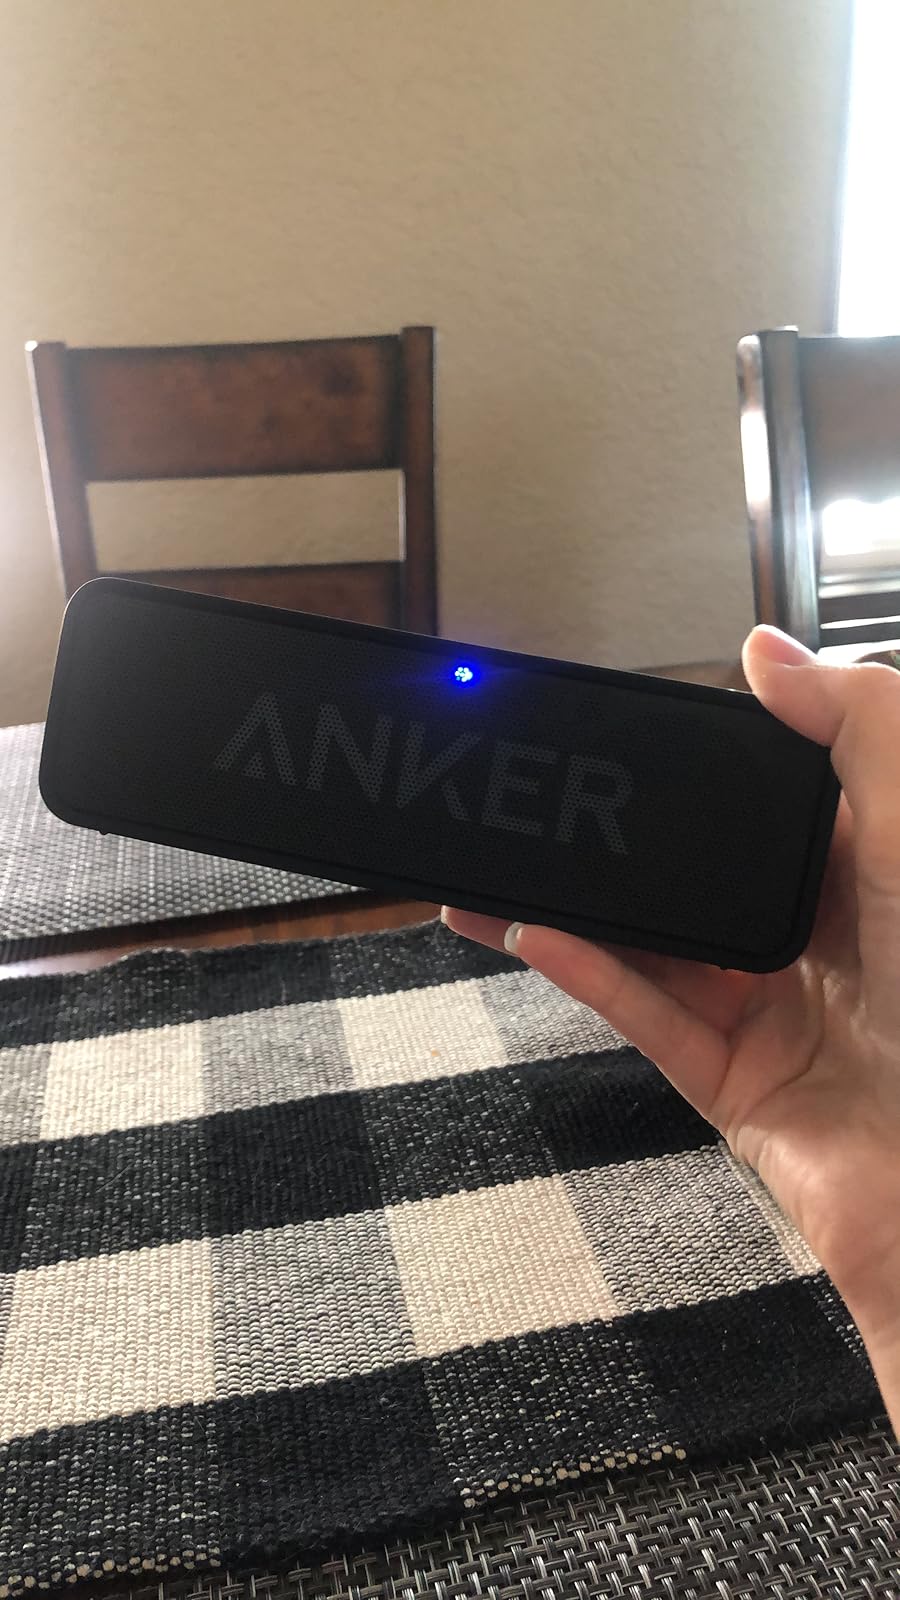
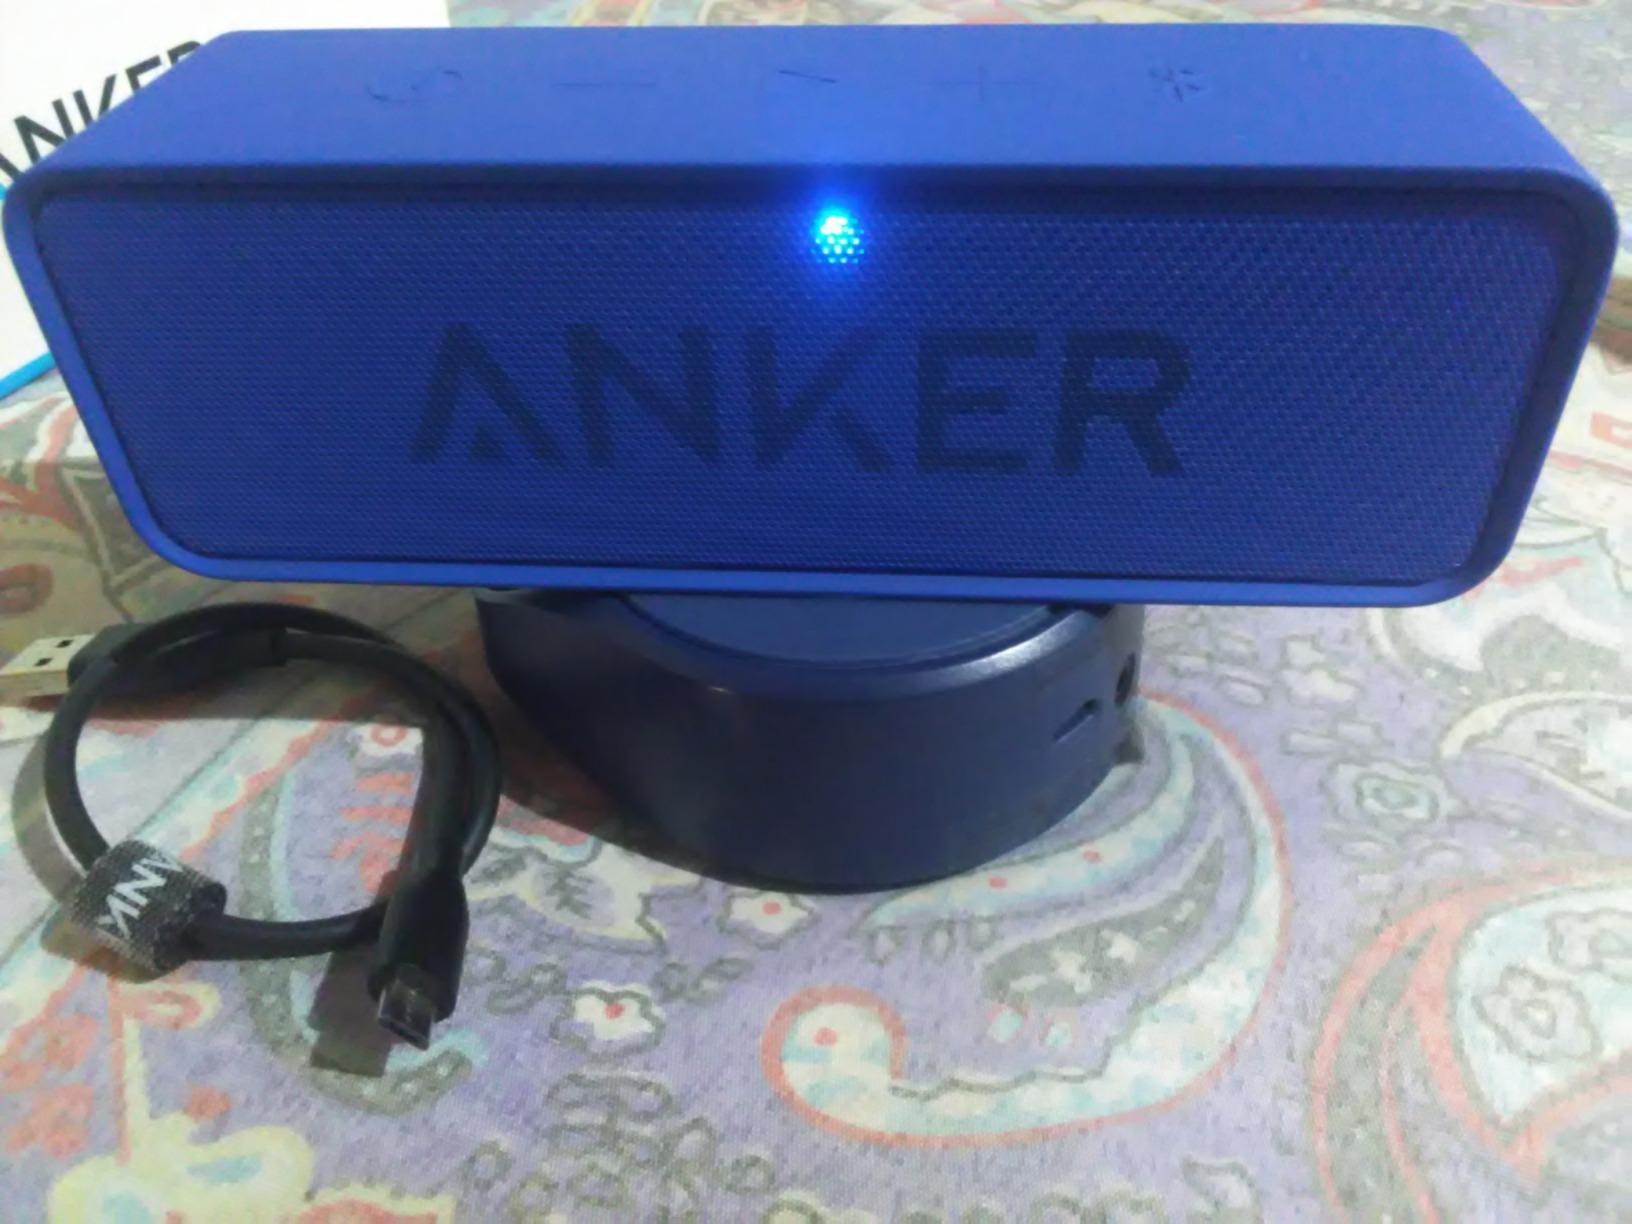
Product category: speaker
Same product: no